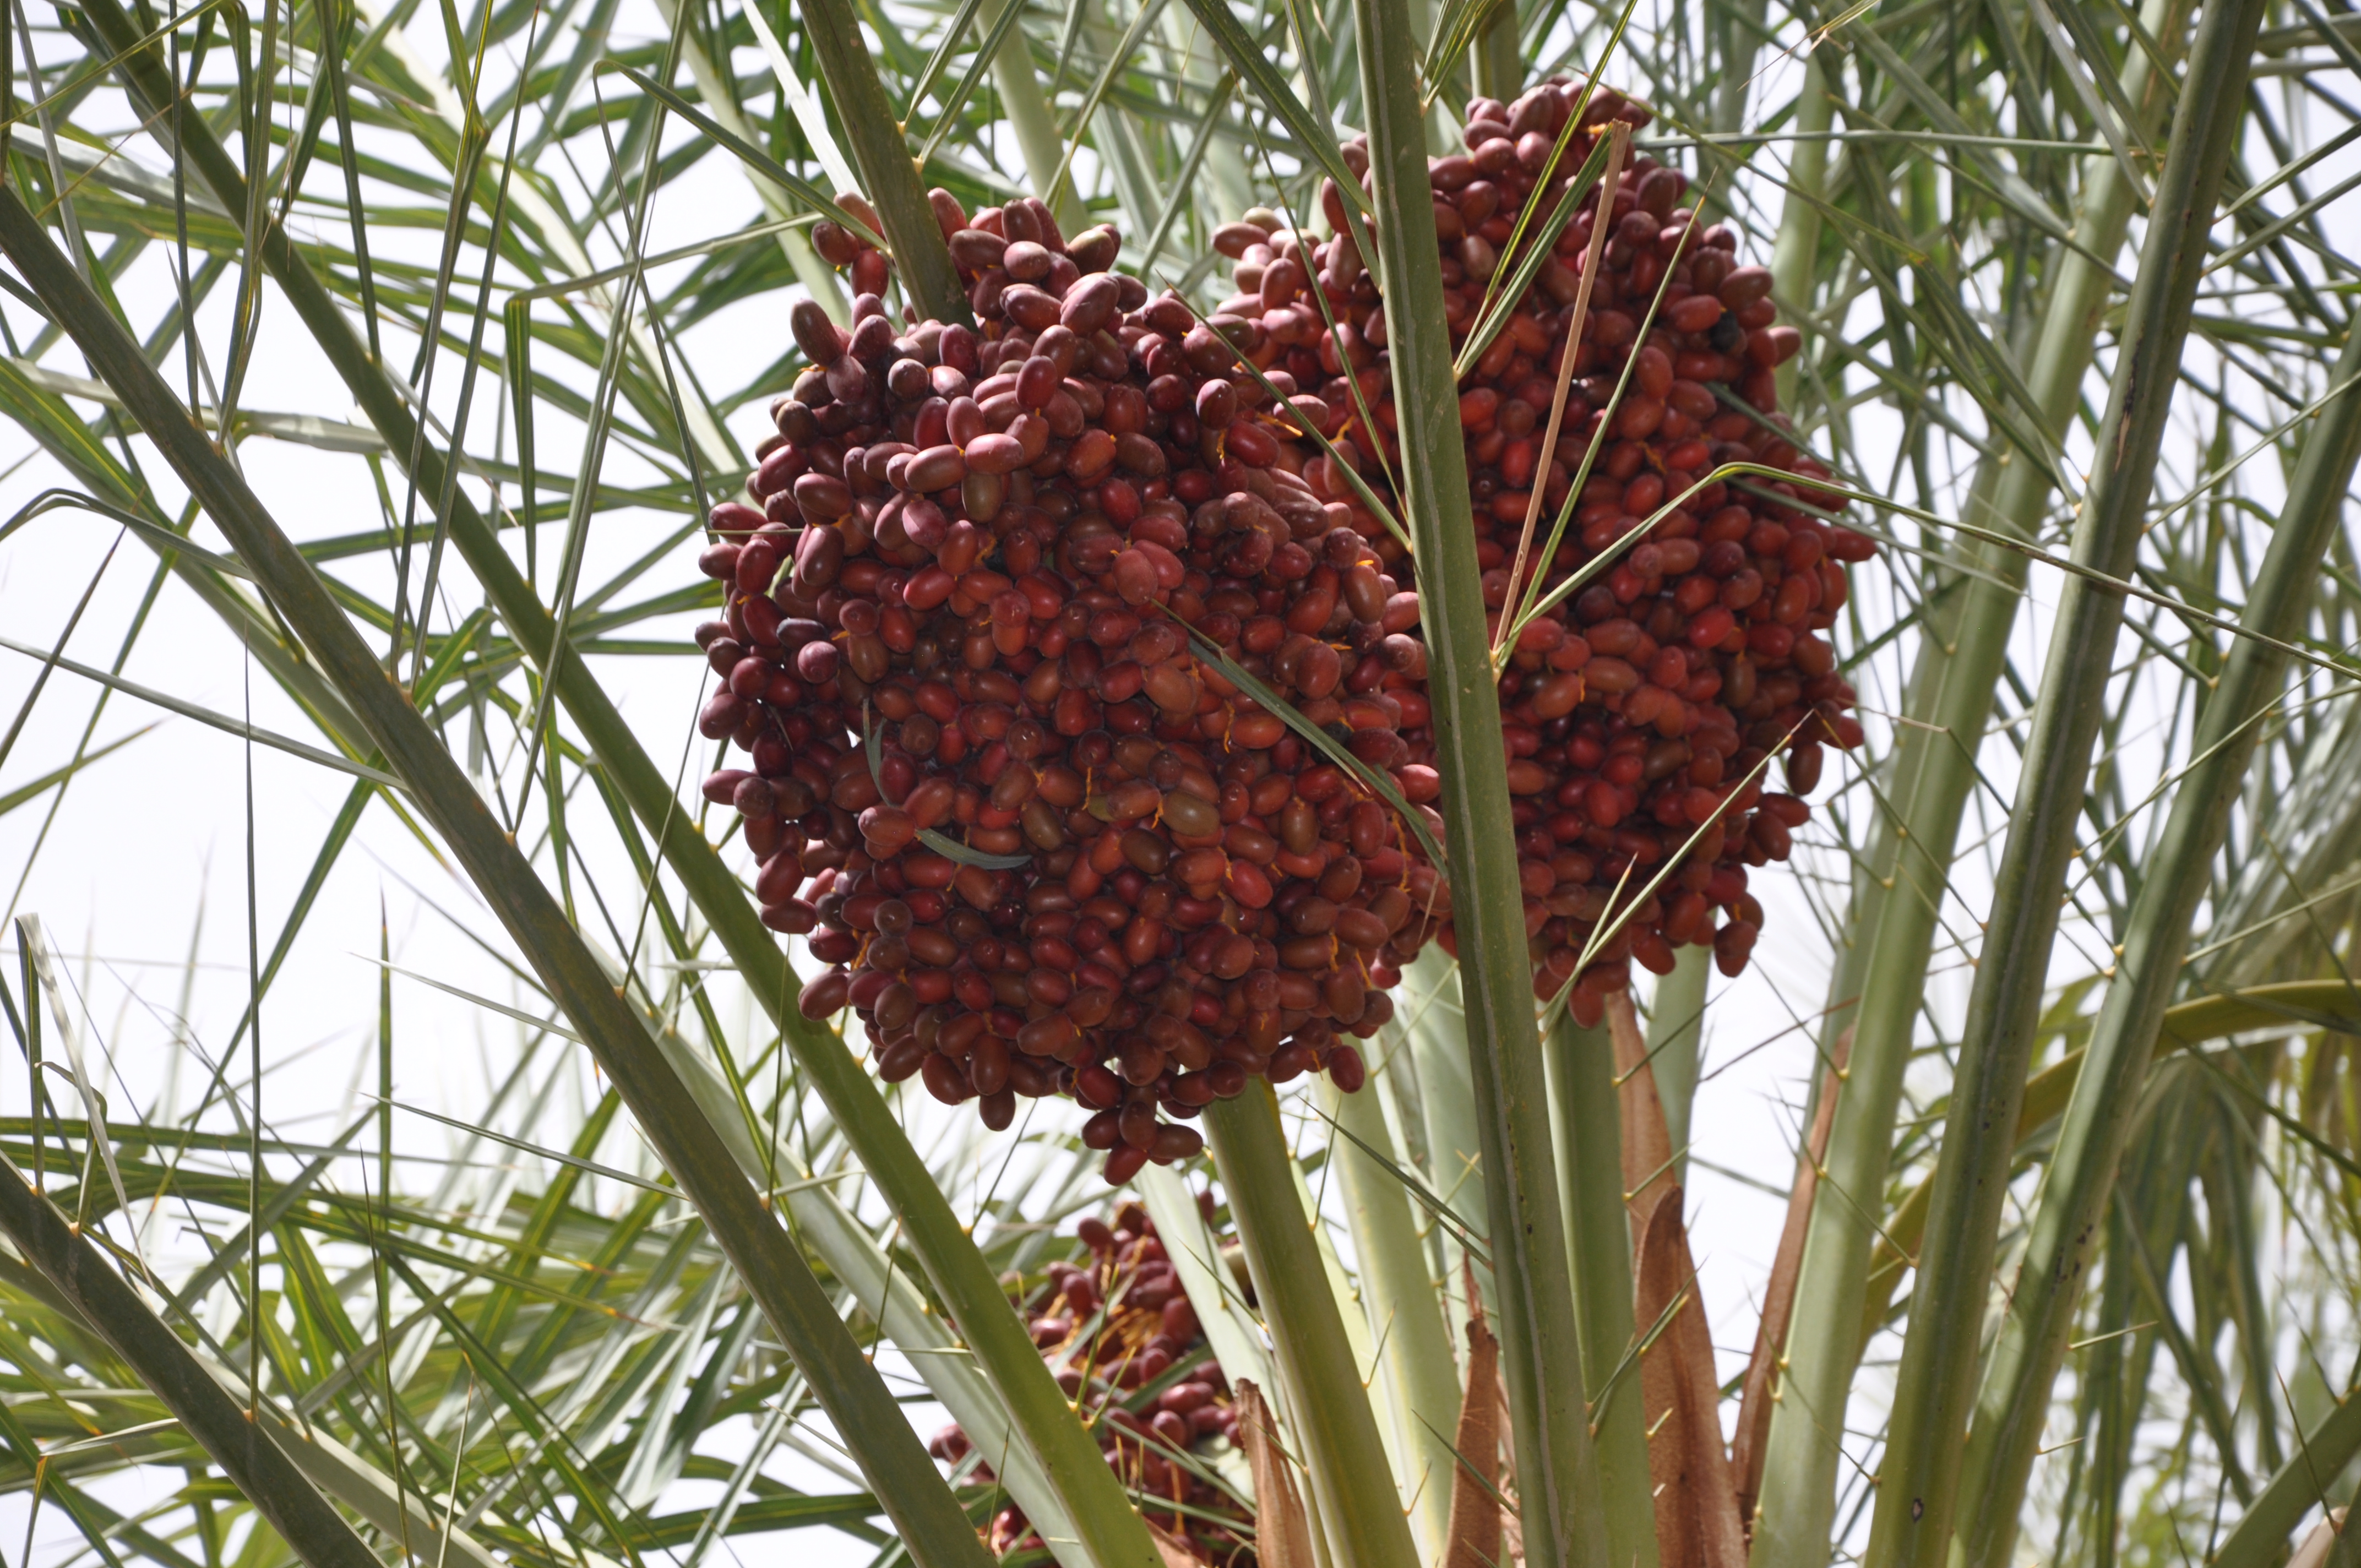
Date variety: bouisthami